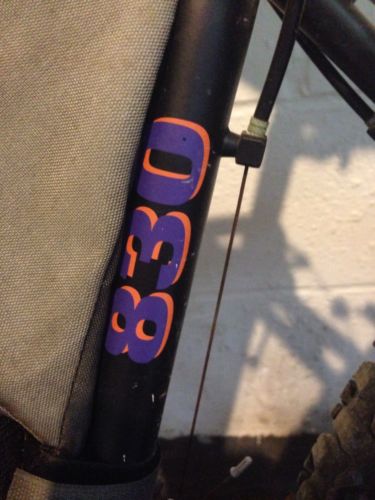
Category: bicycle